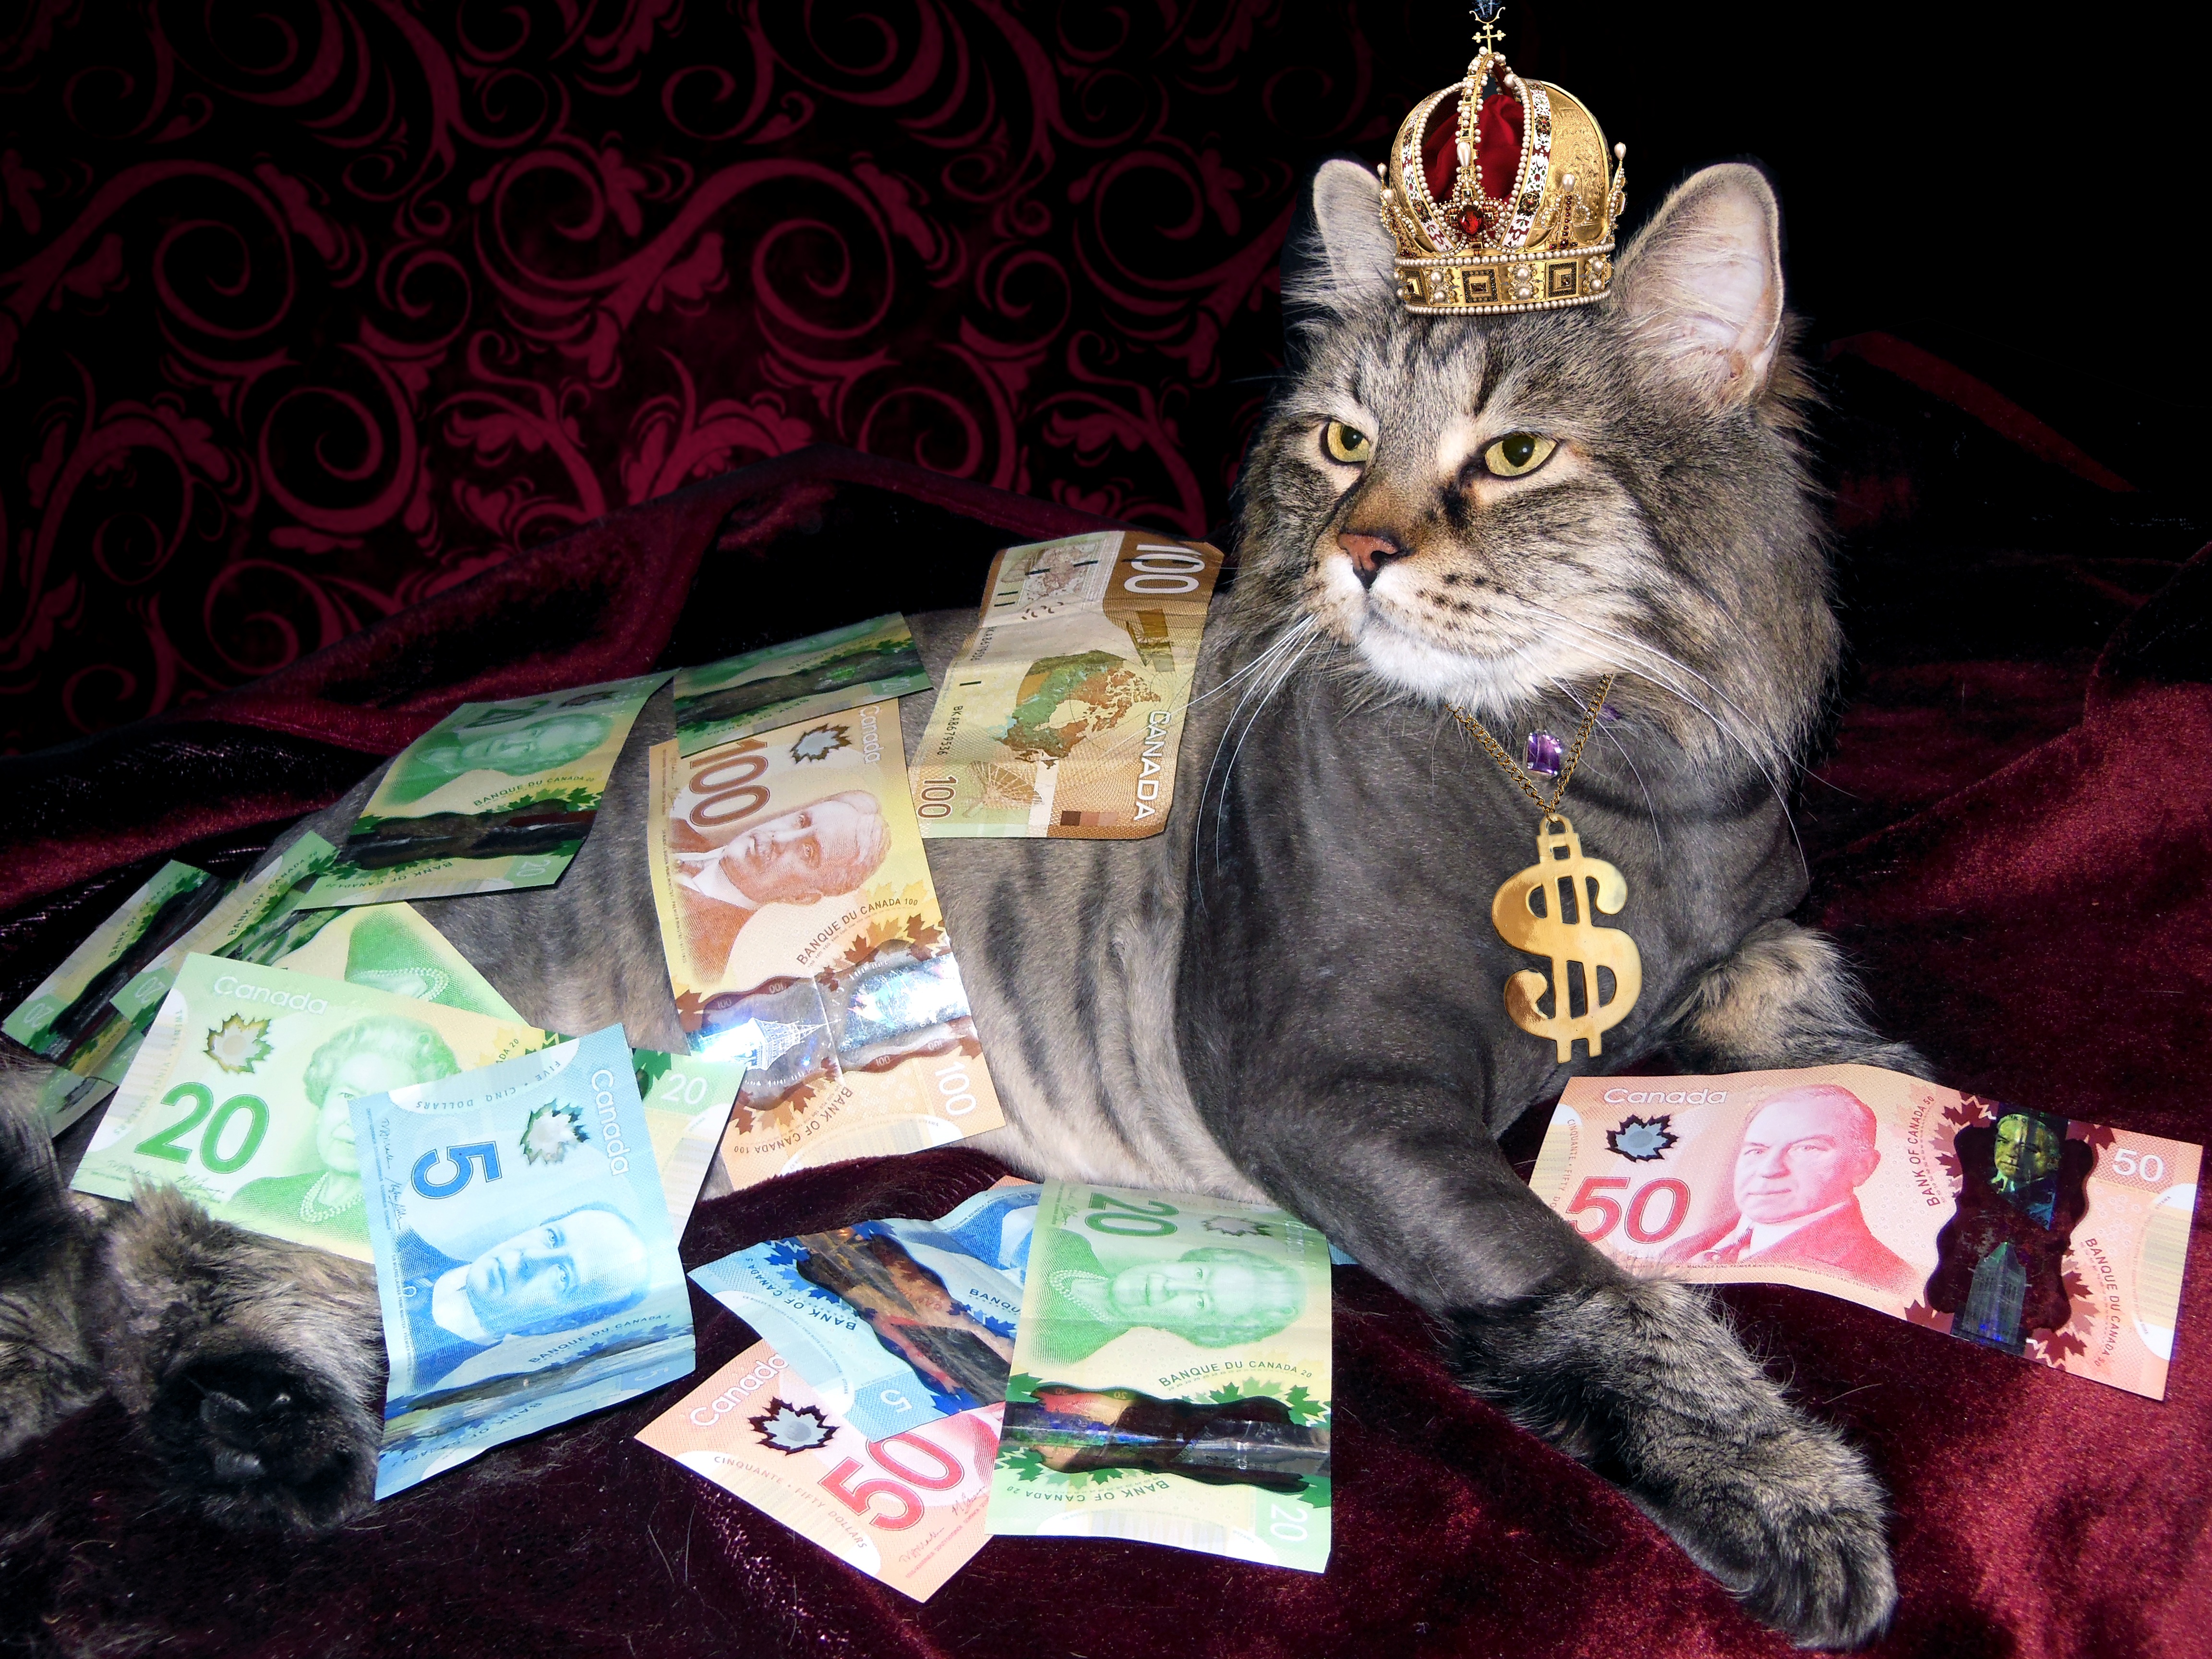
kitten, cat, money, mammal, vertebrate, wealth, naked man, canadian money, small to medium sized cats, cat like mammal